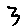
Label: 3